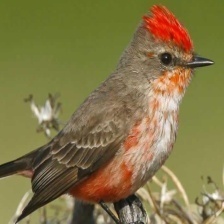
Species: VERMILION FLYCATHER
Scientific name: PYROCEPHALUS OBSCURUS